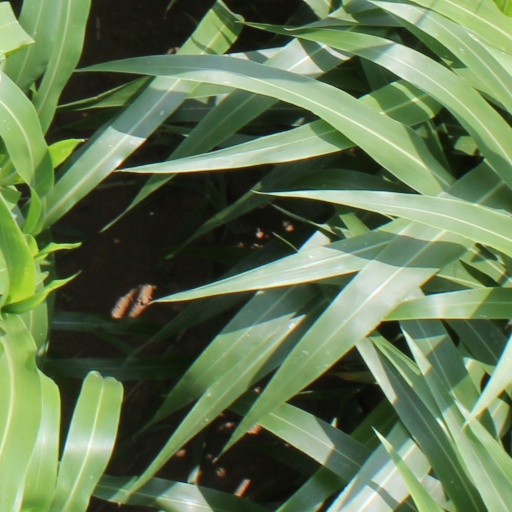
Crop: sorghum